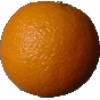
Label: orange